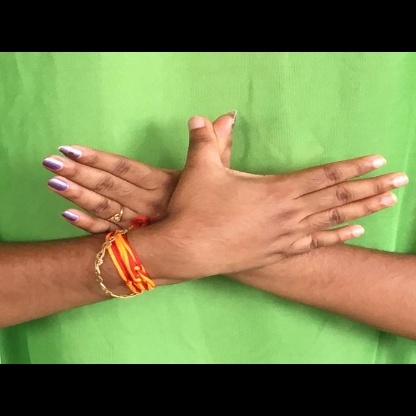
Mudra: Garuda